New York State Route 324

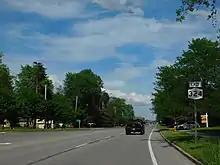
NY 324 eastbound in Amherst

When NY 324 was assigned , it began at NY 384 (River Road; now NY 266) in the town of Tonawanda and followed Sheridan Drive eastward to NY 5 in the town of Clarence. By 1935, what is now NY 324 between Niagara Falls and Tonawanda via Grand Island was designated as NY 325. NY 324 was extended northward to NY 384 in Niagara Falls , supplanting the entirety of NY 325. The NY 325 designation was reassigned to the short piece of Sheridan Drive not designated as NY 324. The route was extended one final time by 1948 to follow NY 384 westward from the North Grand Island Bridge into downtown Niagara Falls.